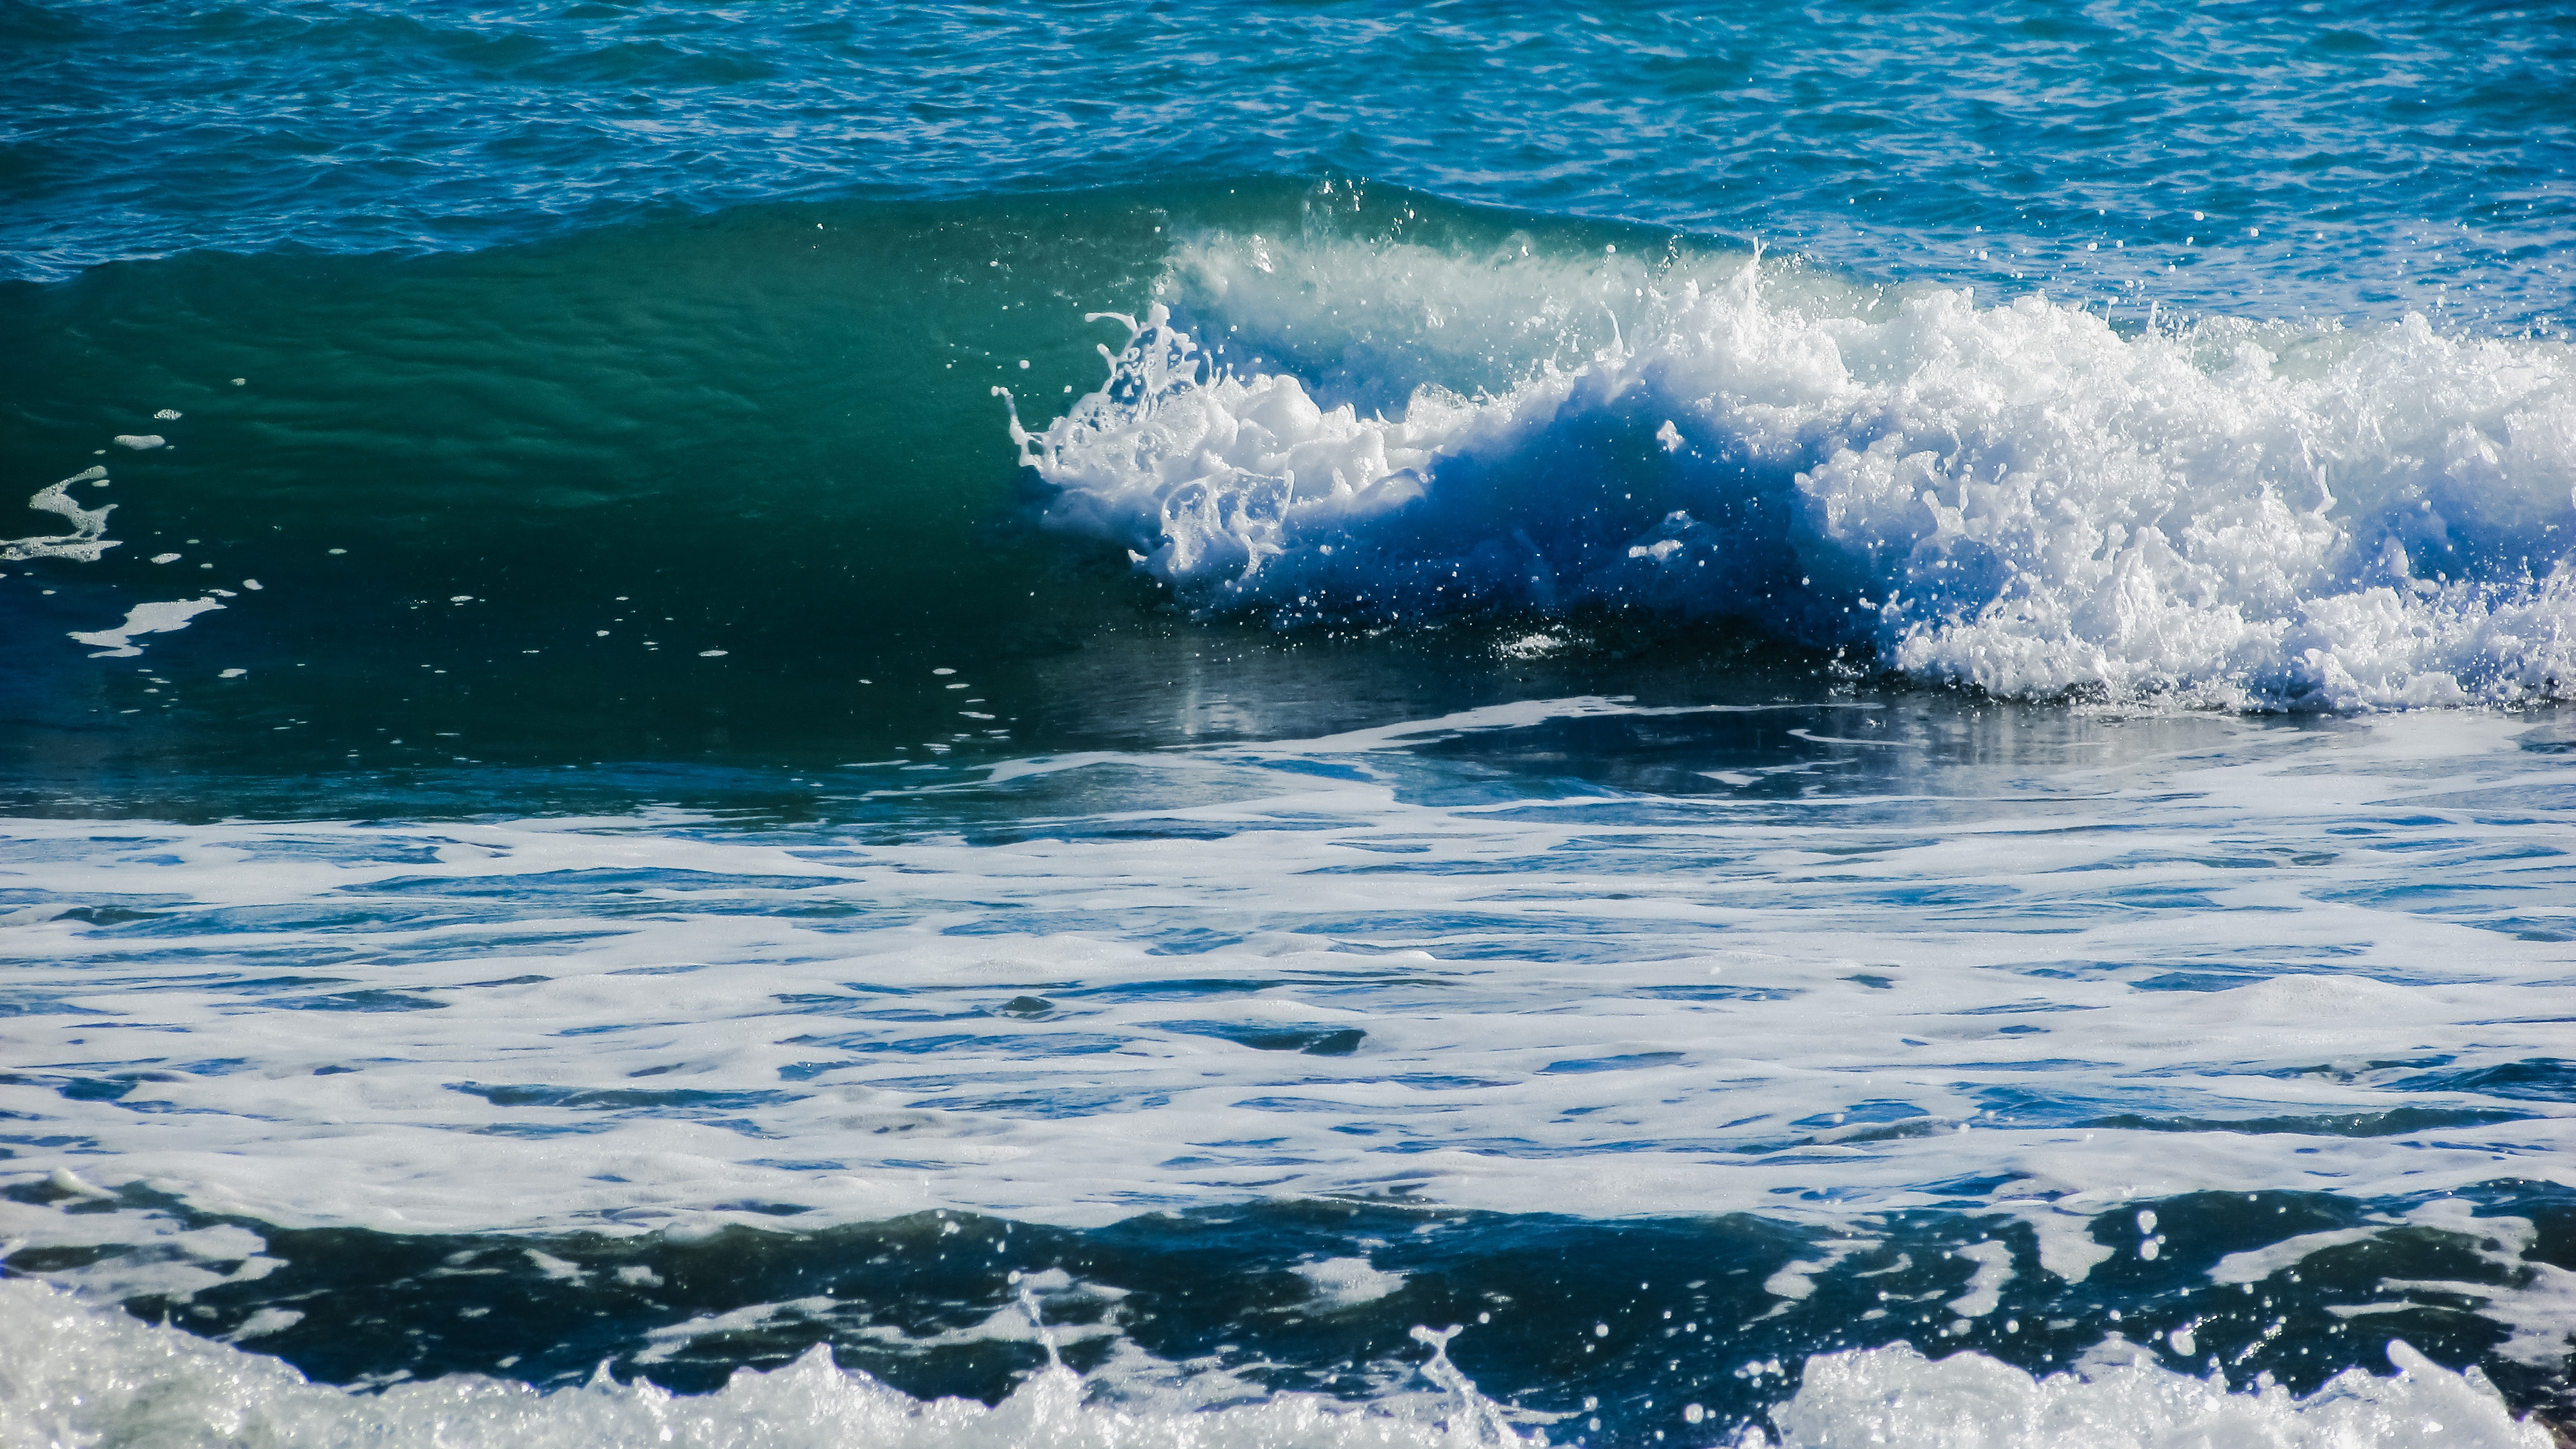
sea, coast, water, nature, ocean, wave, motion, foam, splash, spray, blue, water sport, arctic ocean, wind wave